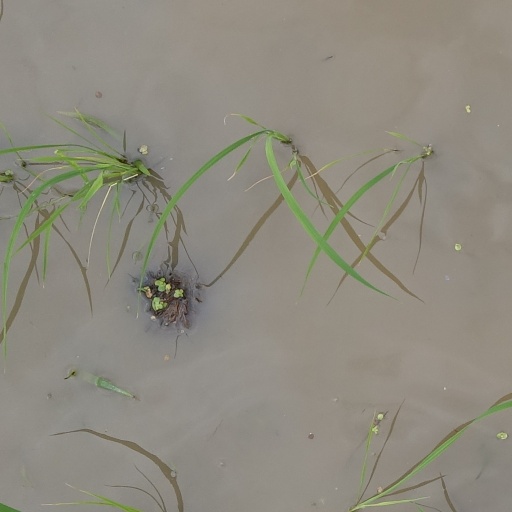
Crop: rice